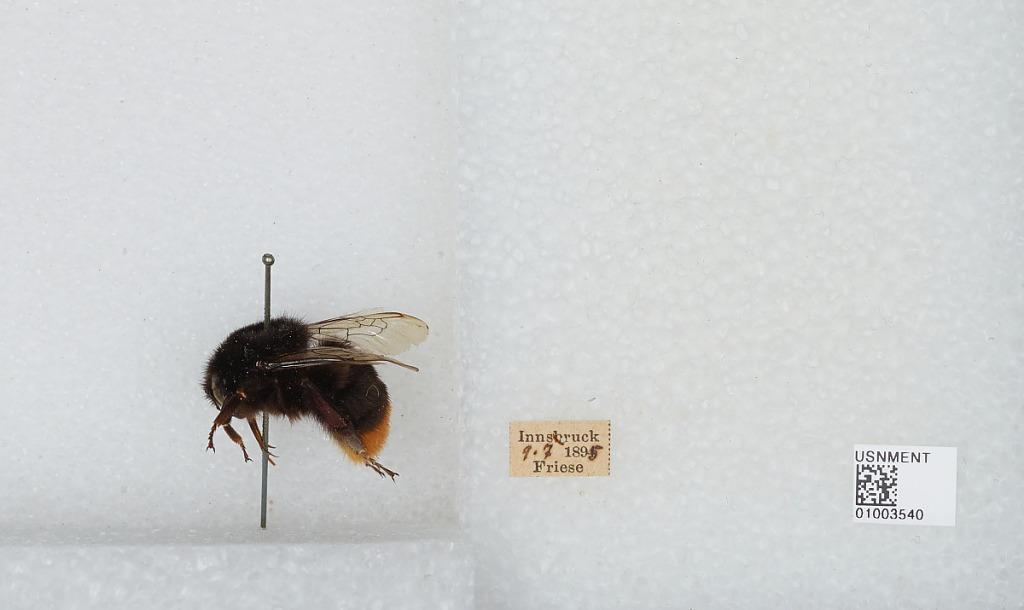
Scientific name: Bombus (Melanobombus) lapidarius lapidarius (Linnaeus)
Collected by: Friese
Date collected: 1895-7-9
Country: Austria
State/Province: Tyrol
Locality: Innsbruck
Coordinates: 47.27, 11.38